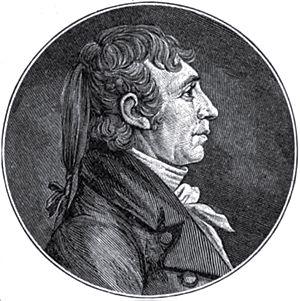
James Taylor, Jr., est banquier américain, Quartermaster General de l'armée américaine et fondateur de la ville Newport.